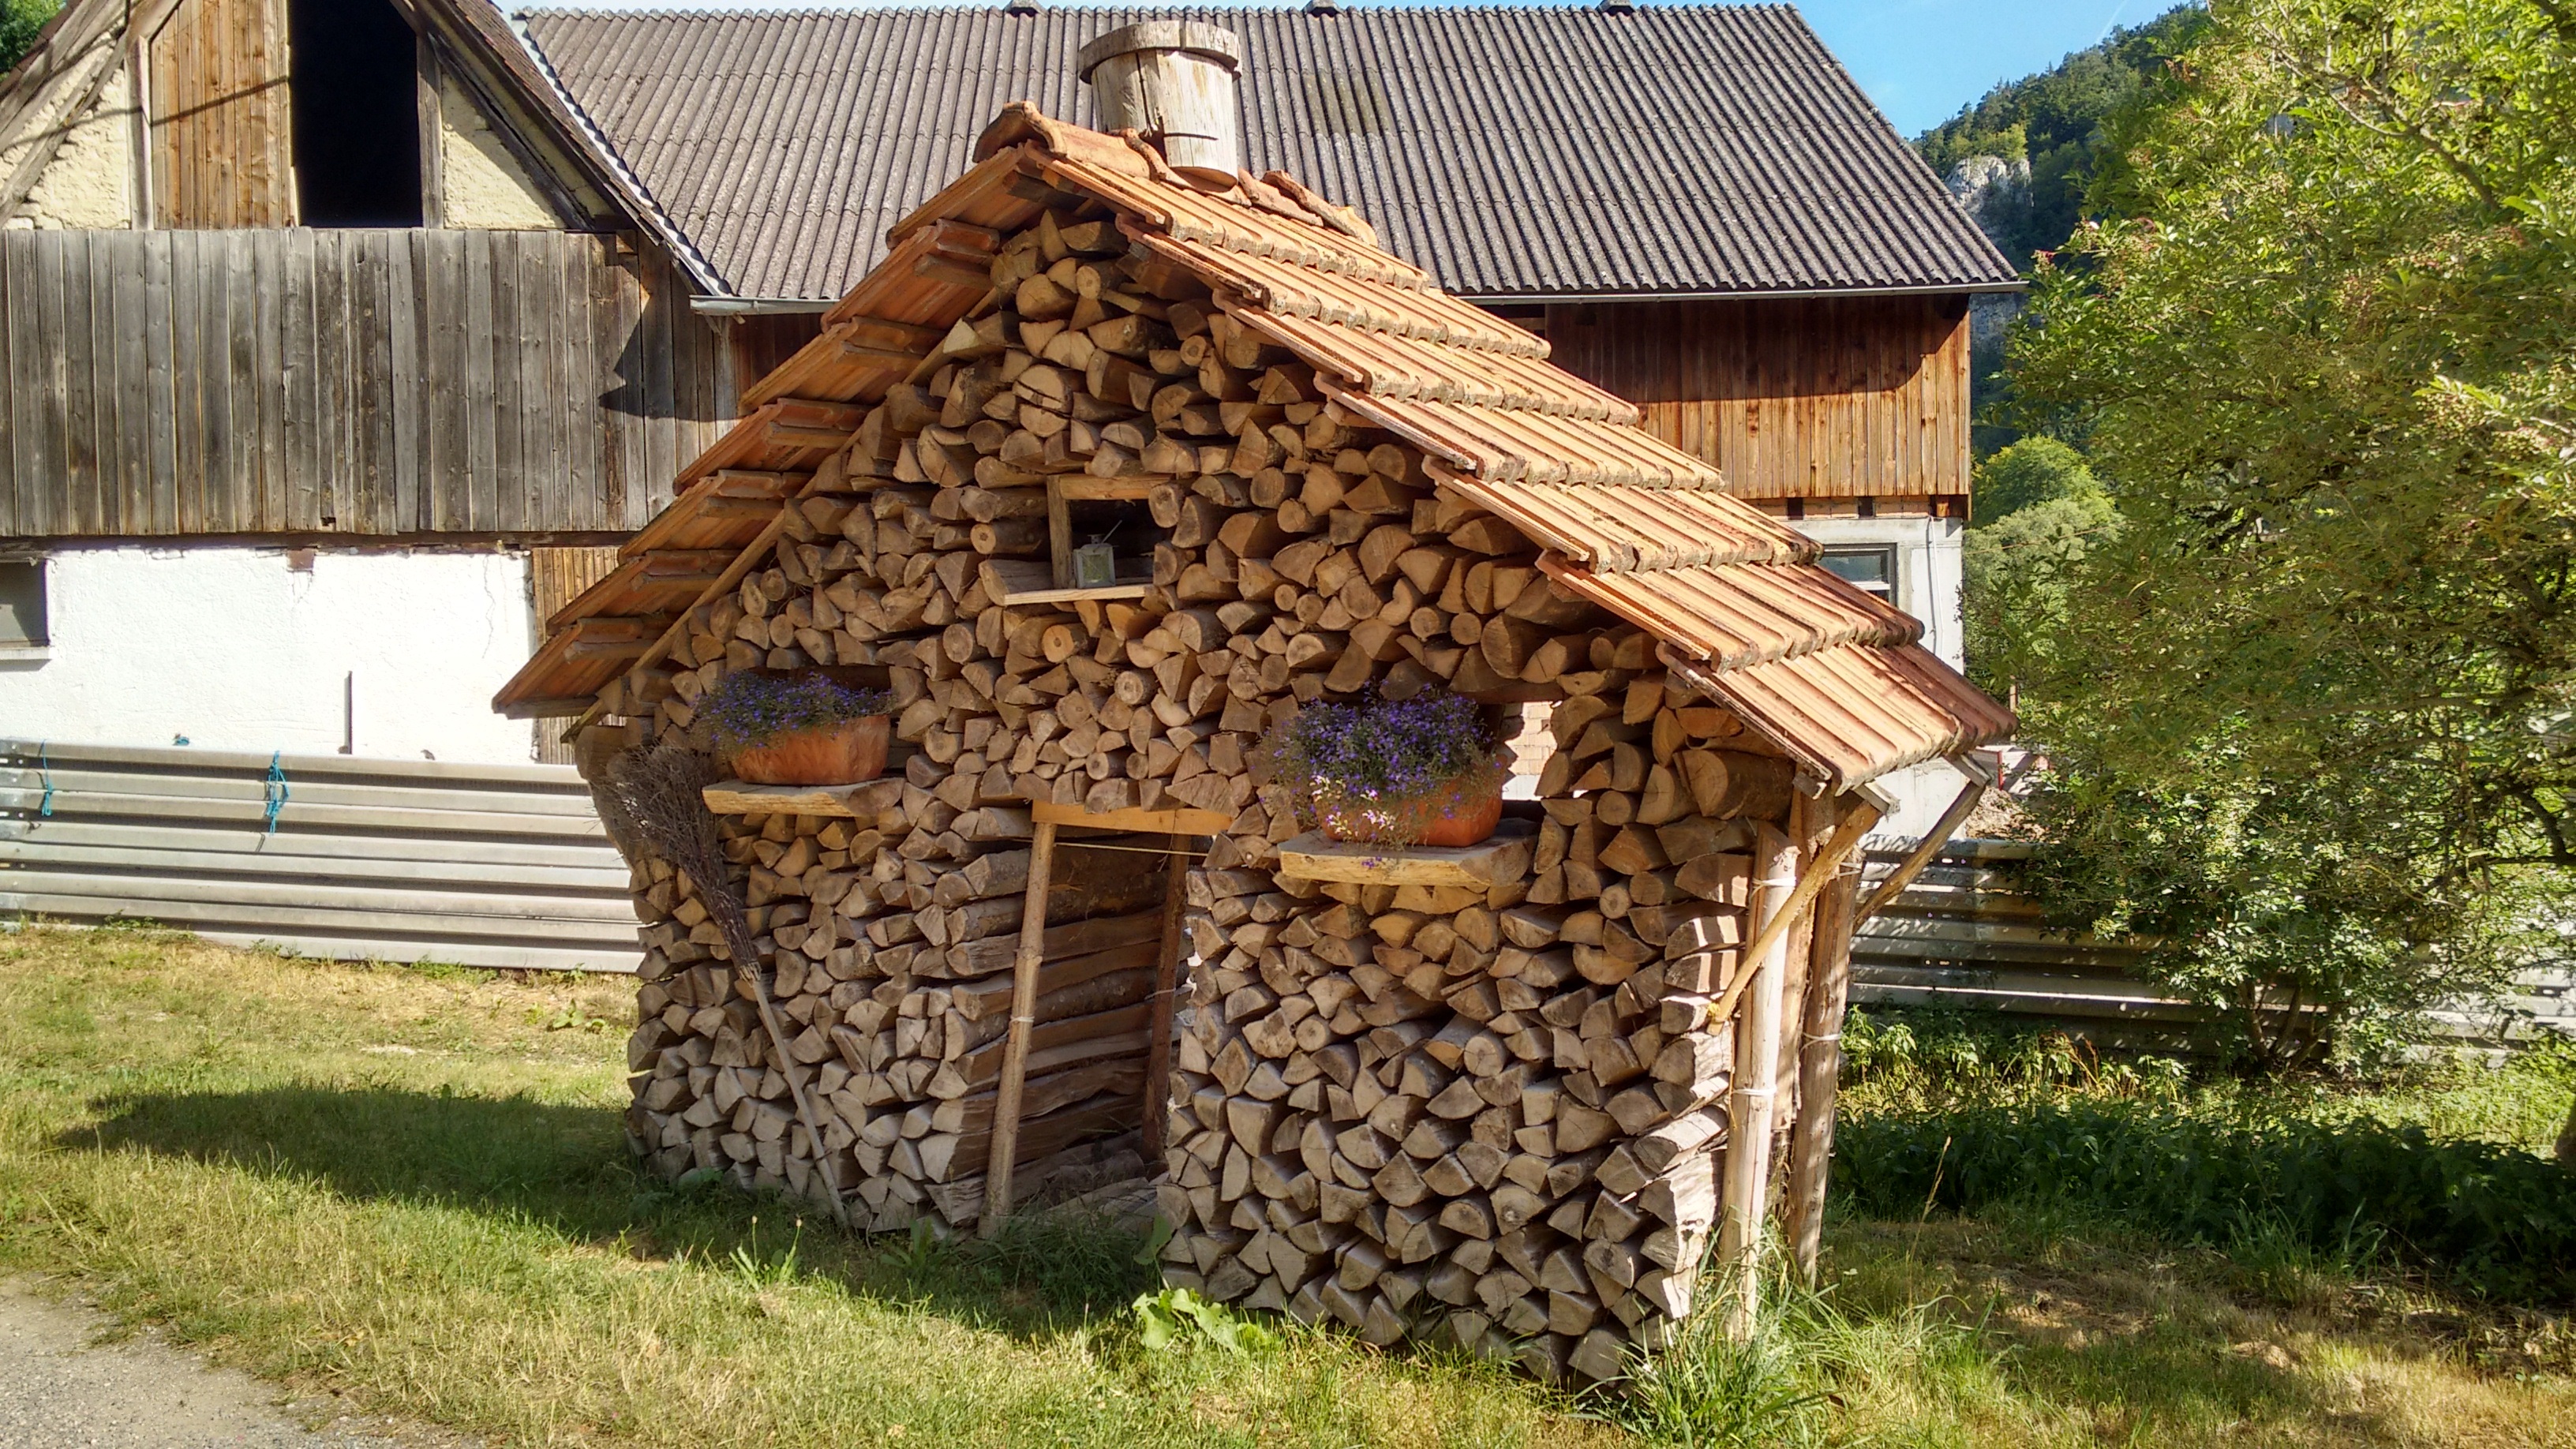
tree, nature, wood, field, roof, trunk, shed, bark, hut, france, cup, cottage, fireplace, agriculture, wood pile, tree trunk, logs, oak, heating, log cabin, heap, slaughter, outdoor structure